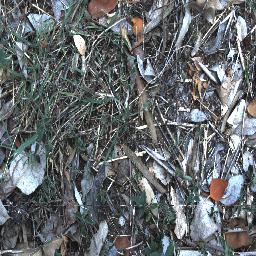
Label: negative